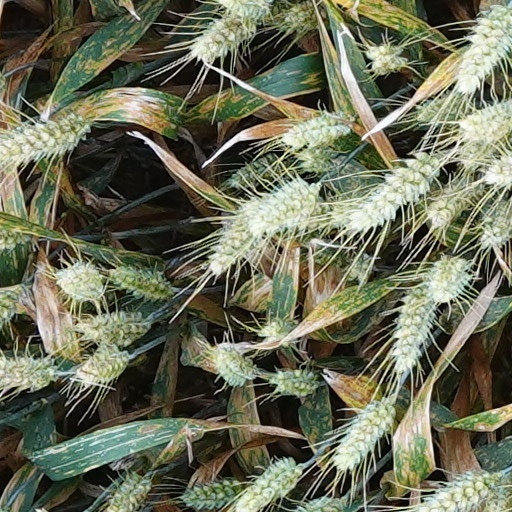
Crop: wheat